Orthagoria

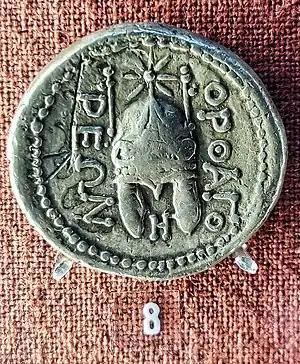
Coin of Orthagoria in the Numismatic Museum of Athens

Orthagoria or Orthagoreia (Ὀρθαγορεία) was an ancient Greek town of ancient Thrace, located on the coast of the Aegean Sea. Pliny the Elder says "Ortagurea" (perhaps the same as Orthagoria) was the old name of Maroneia, but Strabo places both cities successively in the Thracian region. Some have suggested that Orthagoria was the ancient name of Stageira.